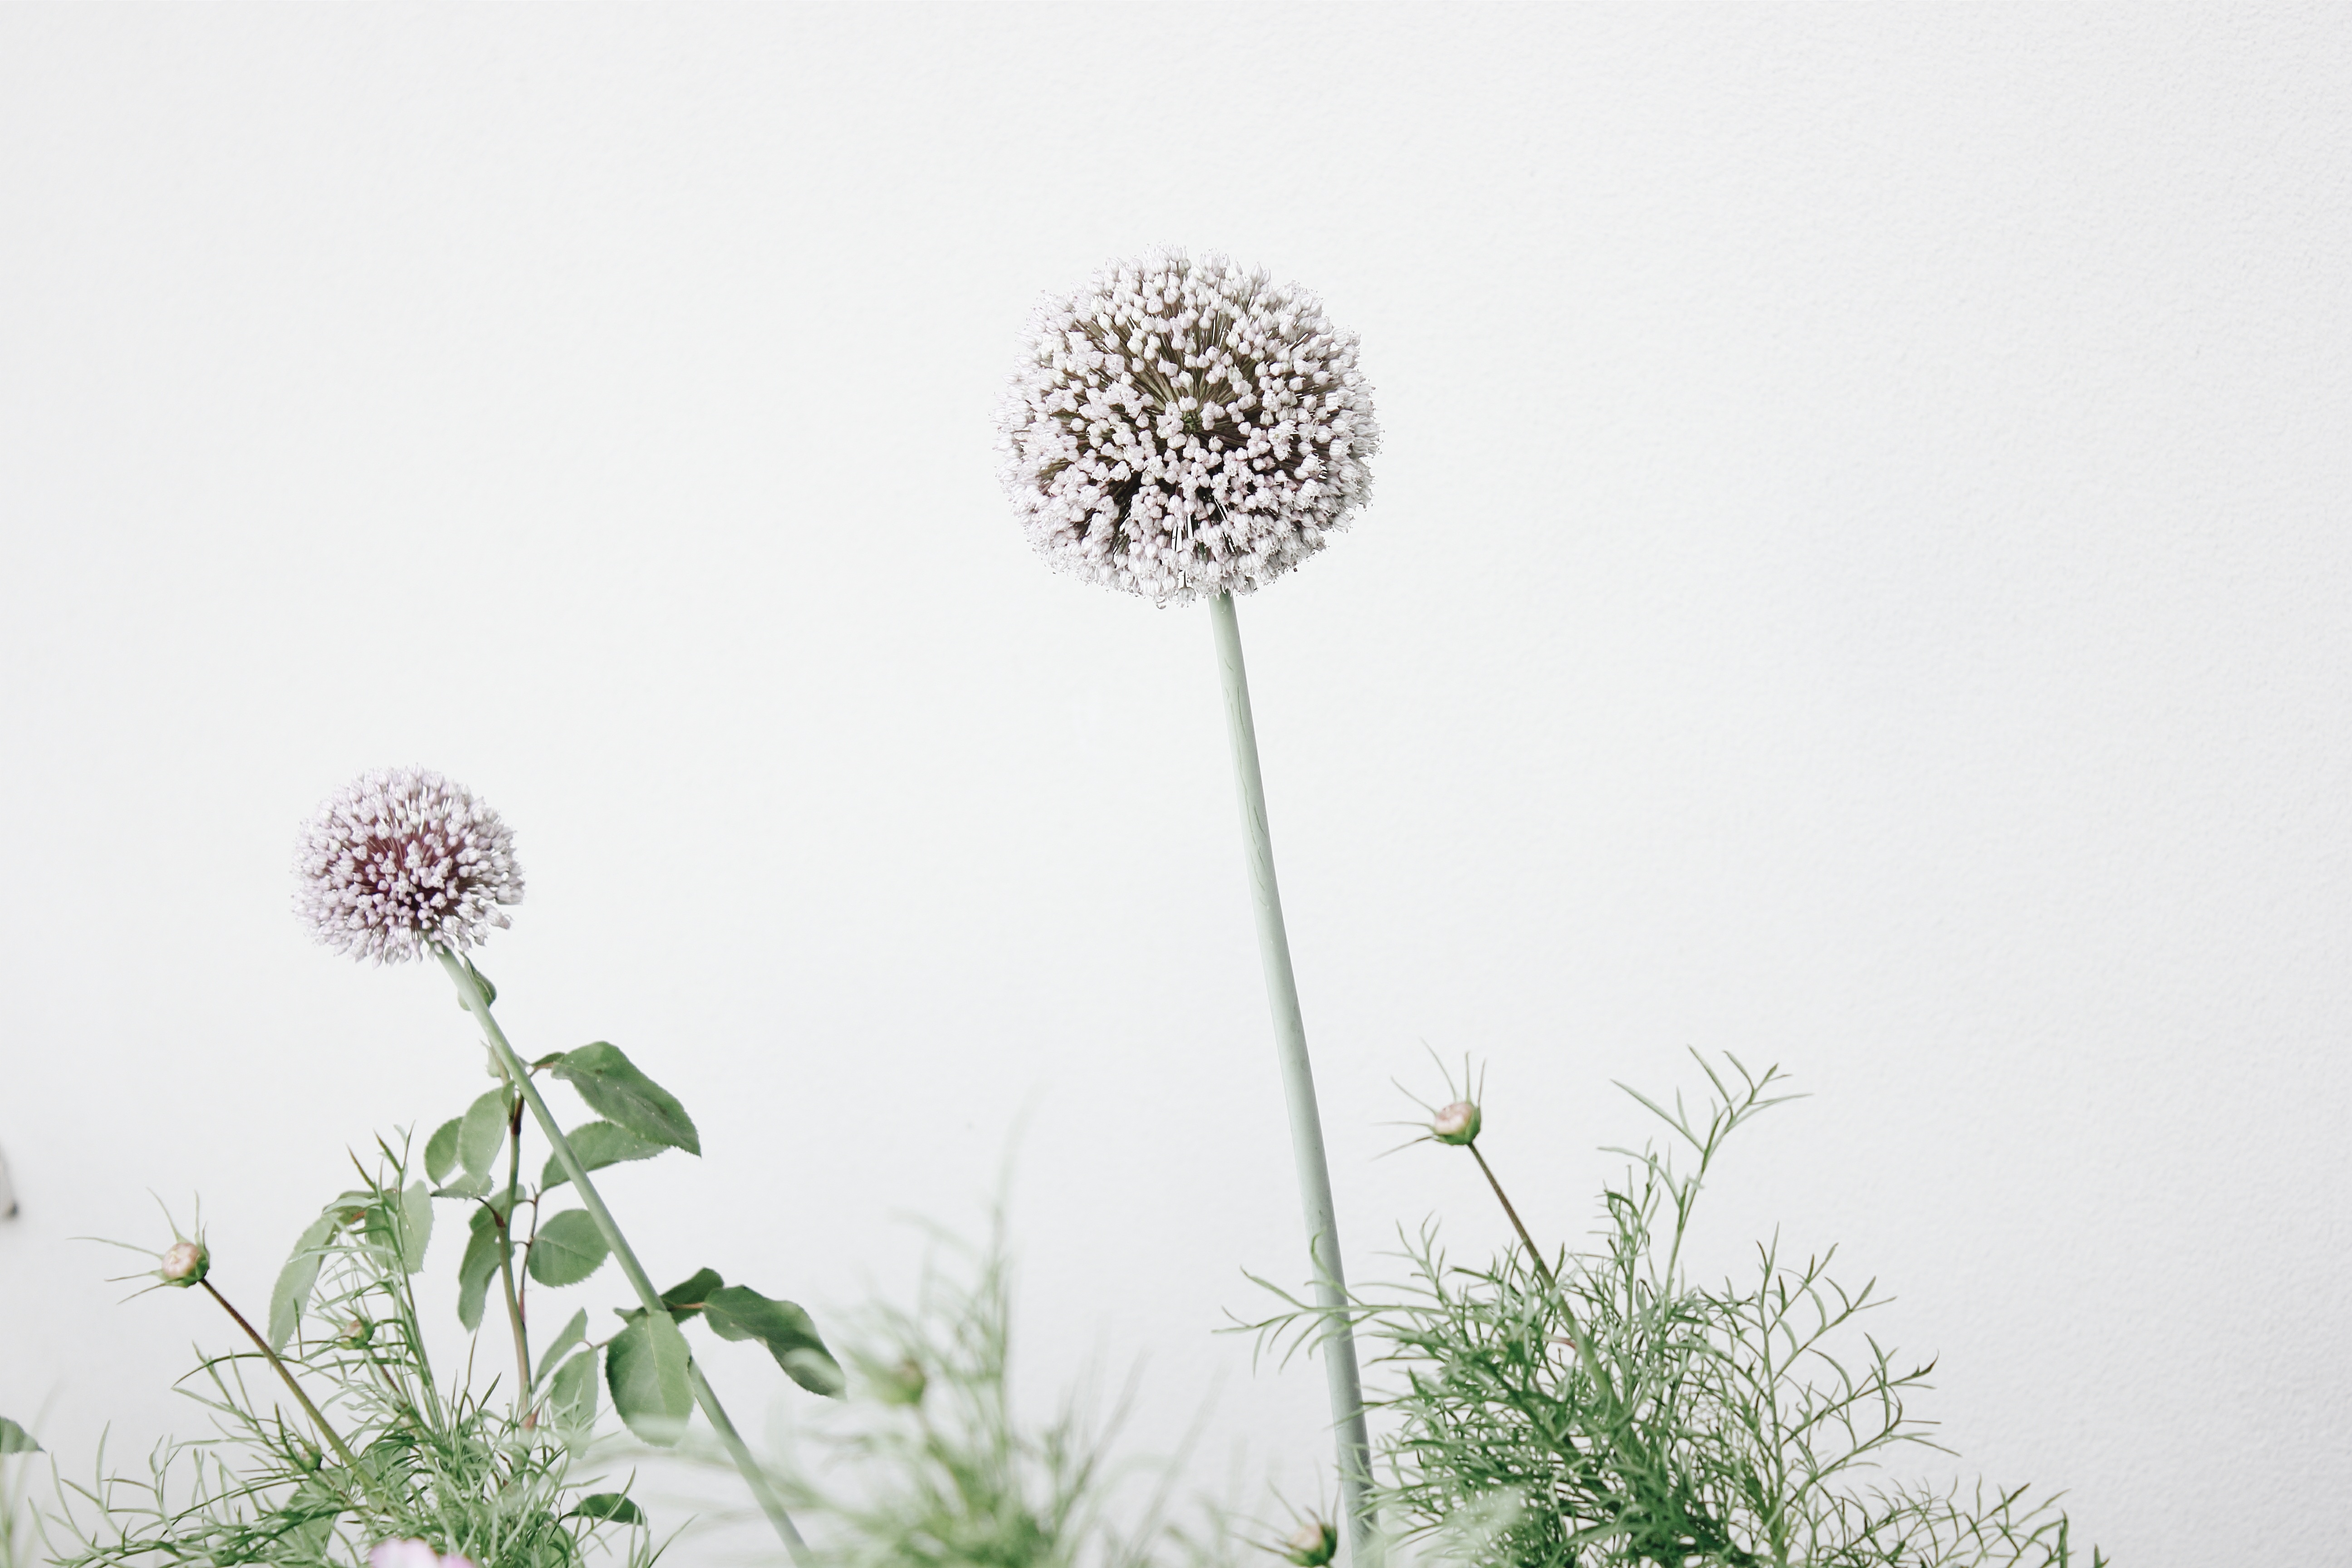
nature, branch, black and white, plant, flower, spring, botany, flora, flowers, springtime, flowering plant, daisy family, floral background, alliums, allium flowers, monochrome photography, grass family, plant stem, land plant